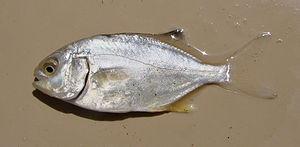
Trachinotus est un genre de poissons de la famille des Carangidae. Ils sont parfois appelés « pompaneaux ».